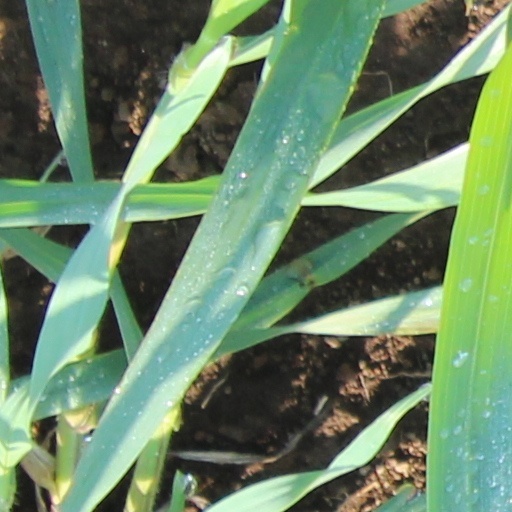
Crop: wheat